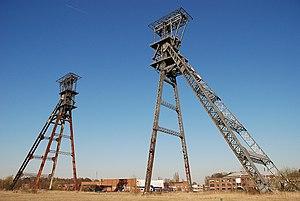
Chevalements d'un puits de mine, dans la mine de charbon fermée de Houthalen (Belgique)
Le Charbonnage de Houthalen est l'un sept charbonnages du bassin minier de Campine. Il est situé à Houthalen un quartier de la commune belge de Houthalen-Helchteren. Il est exploité de 1939 à 1992.